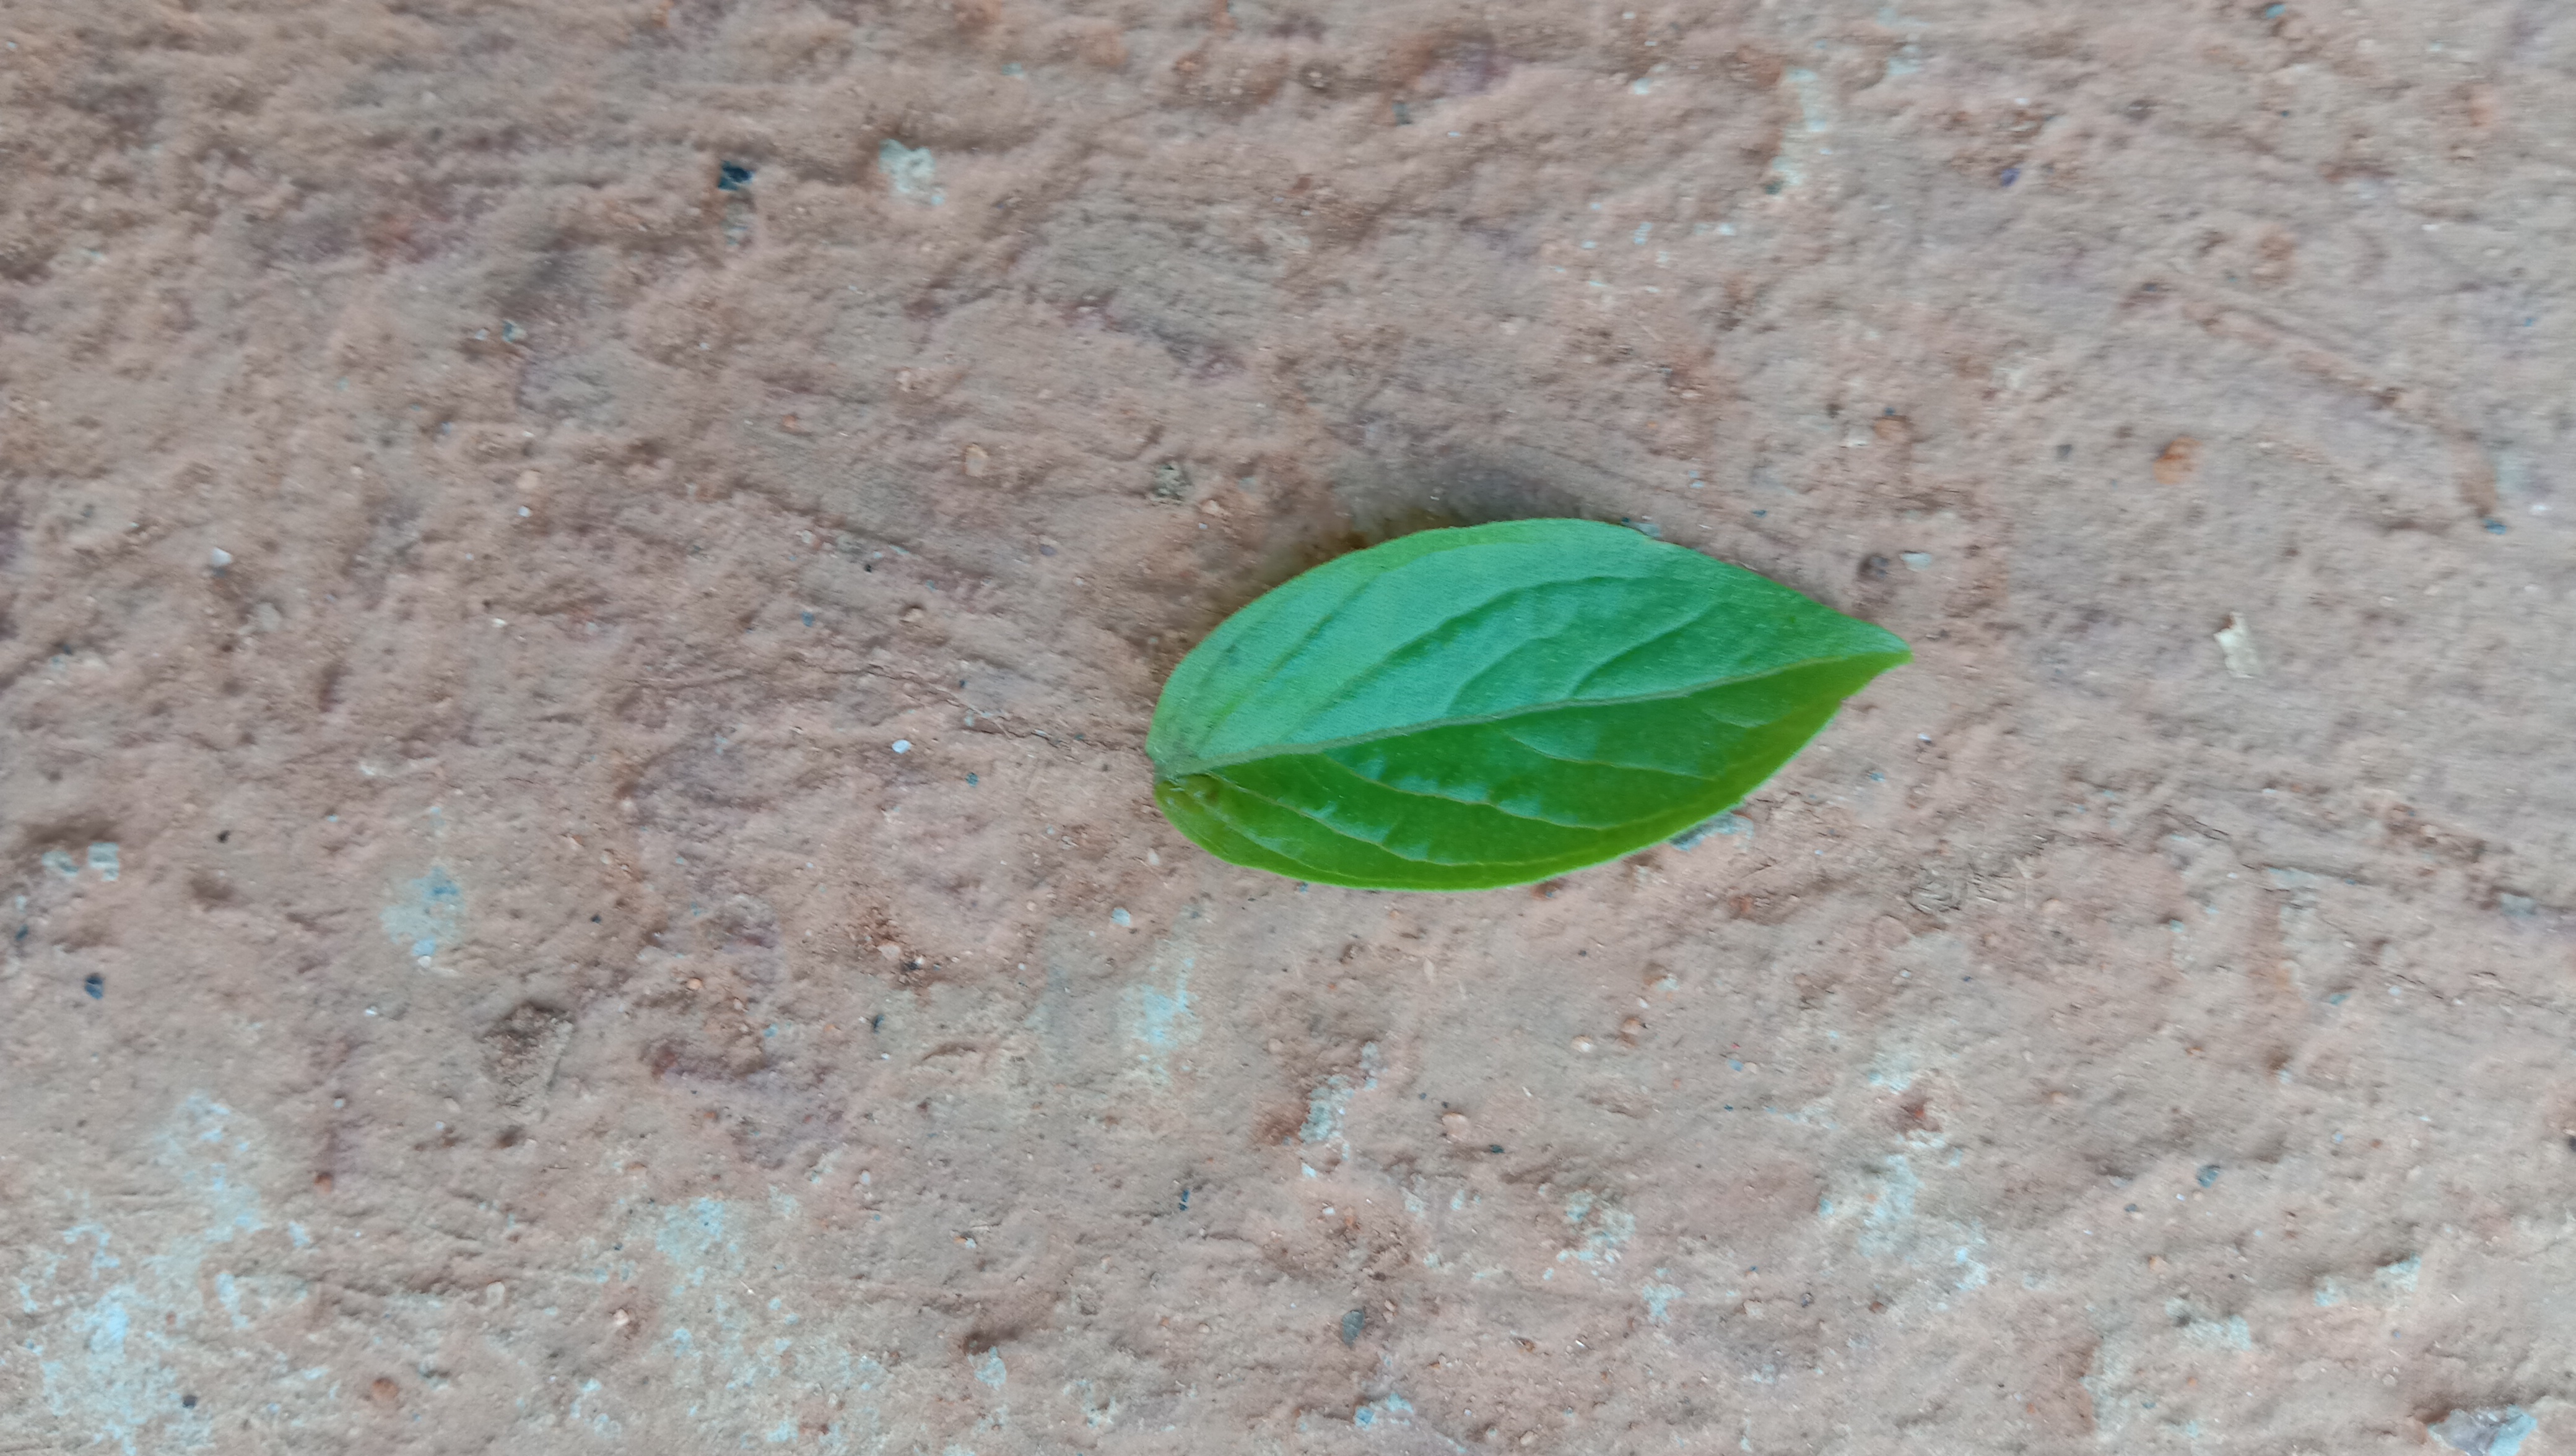
Plant: kamakasturi